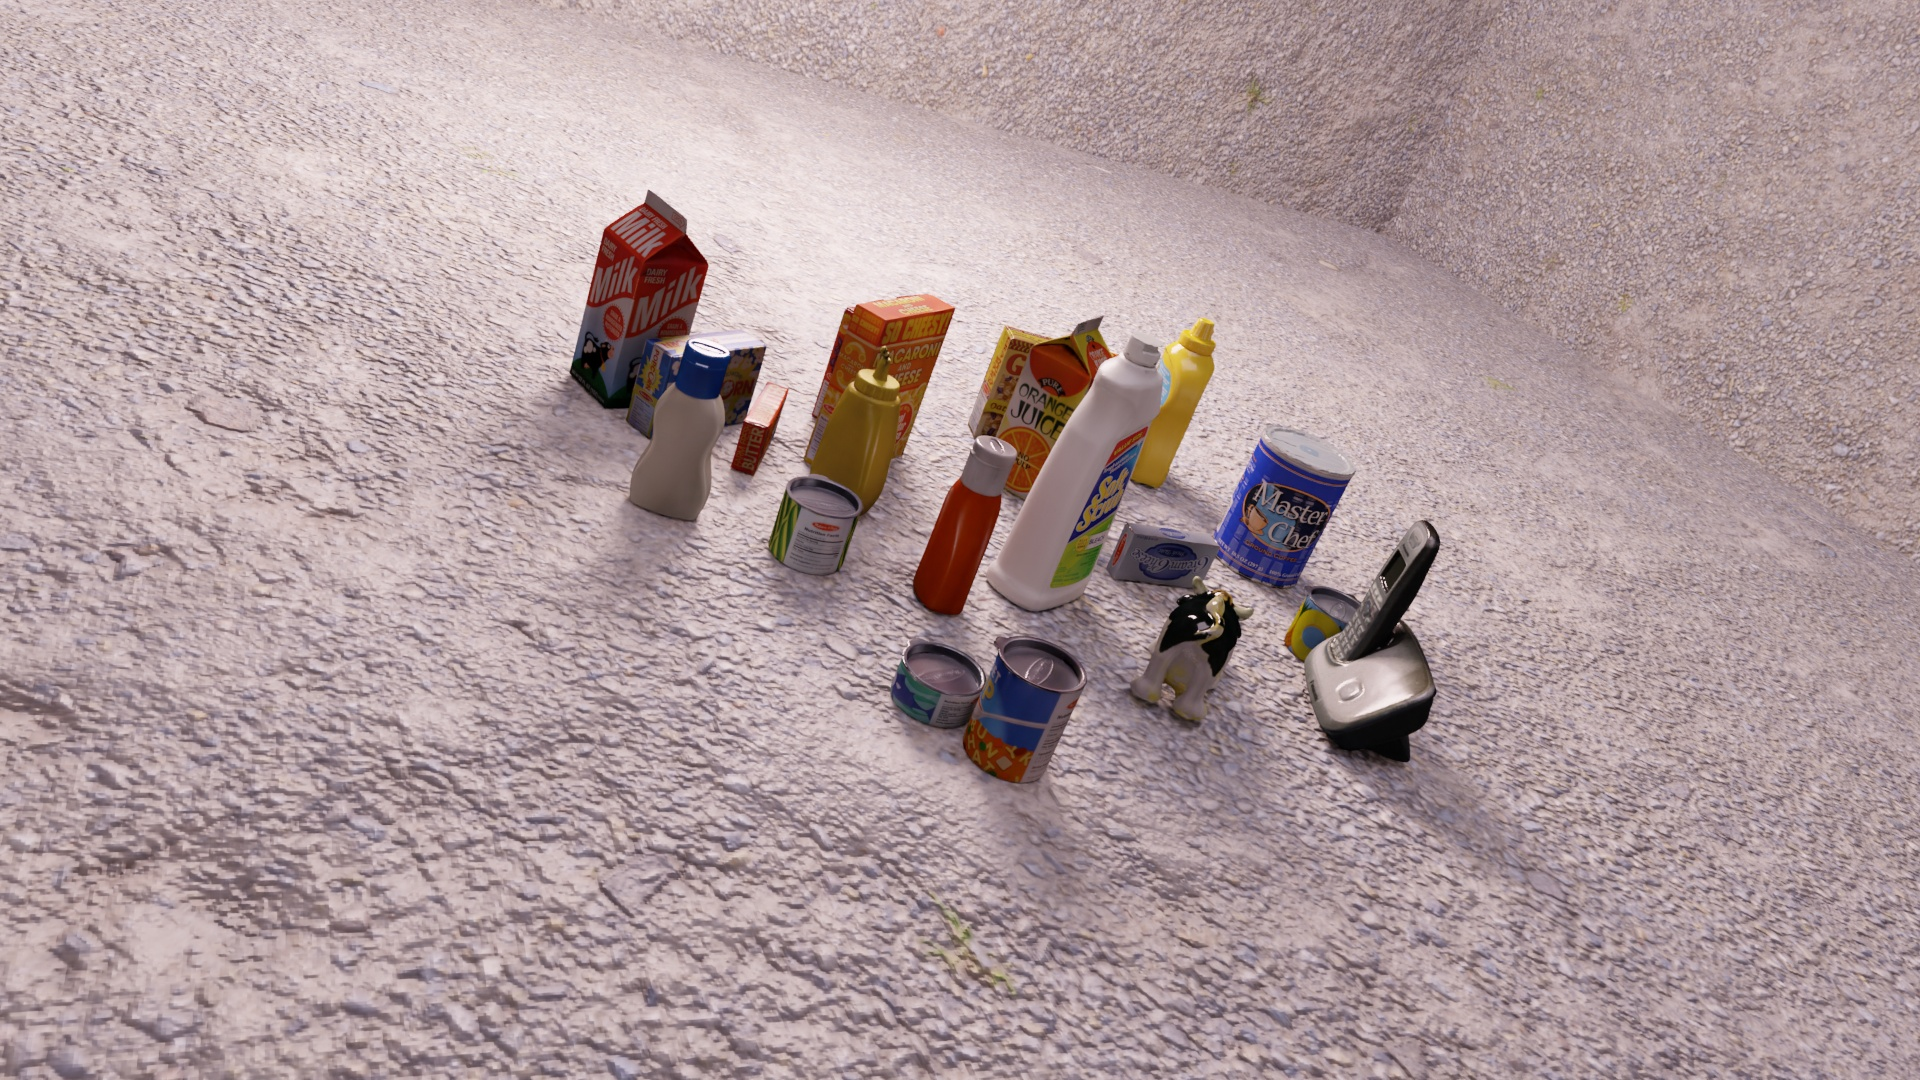
Question:
What are the eight normalized (x, y) image coordinates between 0 and 1 of the cuboid corners for the carton of milk? Your answer should be a list of normalized (x, y) image coordinates between 0 and 1 with bottom face first then top face, all counter-clockwise.
Answer: [(0.329167, 0.344444), (0.294271, 0.34537), (0.314583, 0.37963), (0.349479, 0.377778), (0.354167, 0.175), (0.317708, 0.169444), (0.340104, 0.2), (0.376563, 0.20463)]